Sabana Grande Masonic Cemetery

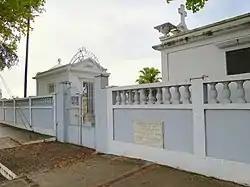
Front gate of Sabana Grande Masonic Cemetery

The Sabana Grande Masonic Cemetery, known formally as Cementerio Masónico de la Resp. Logia Igualdad Núm. 23 de Sabana Grande, is a historic cemetery in Sabana Grande, Puerto Rico.